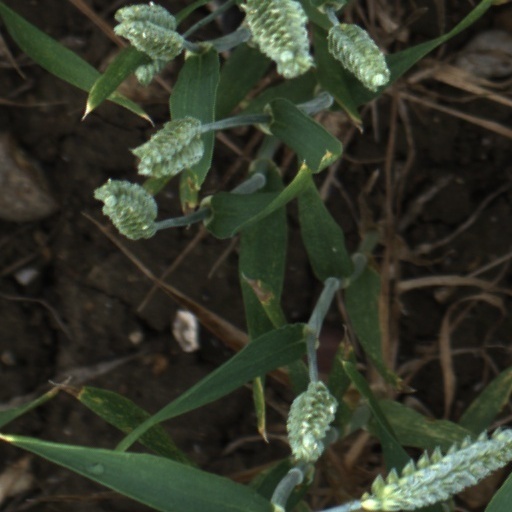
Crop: wheat